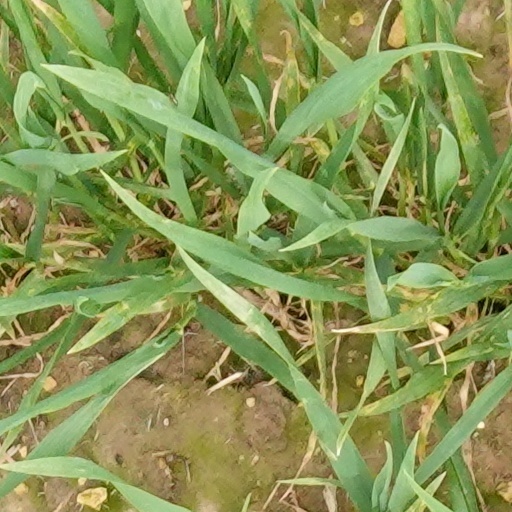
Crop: wheat